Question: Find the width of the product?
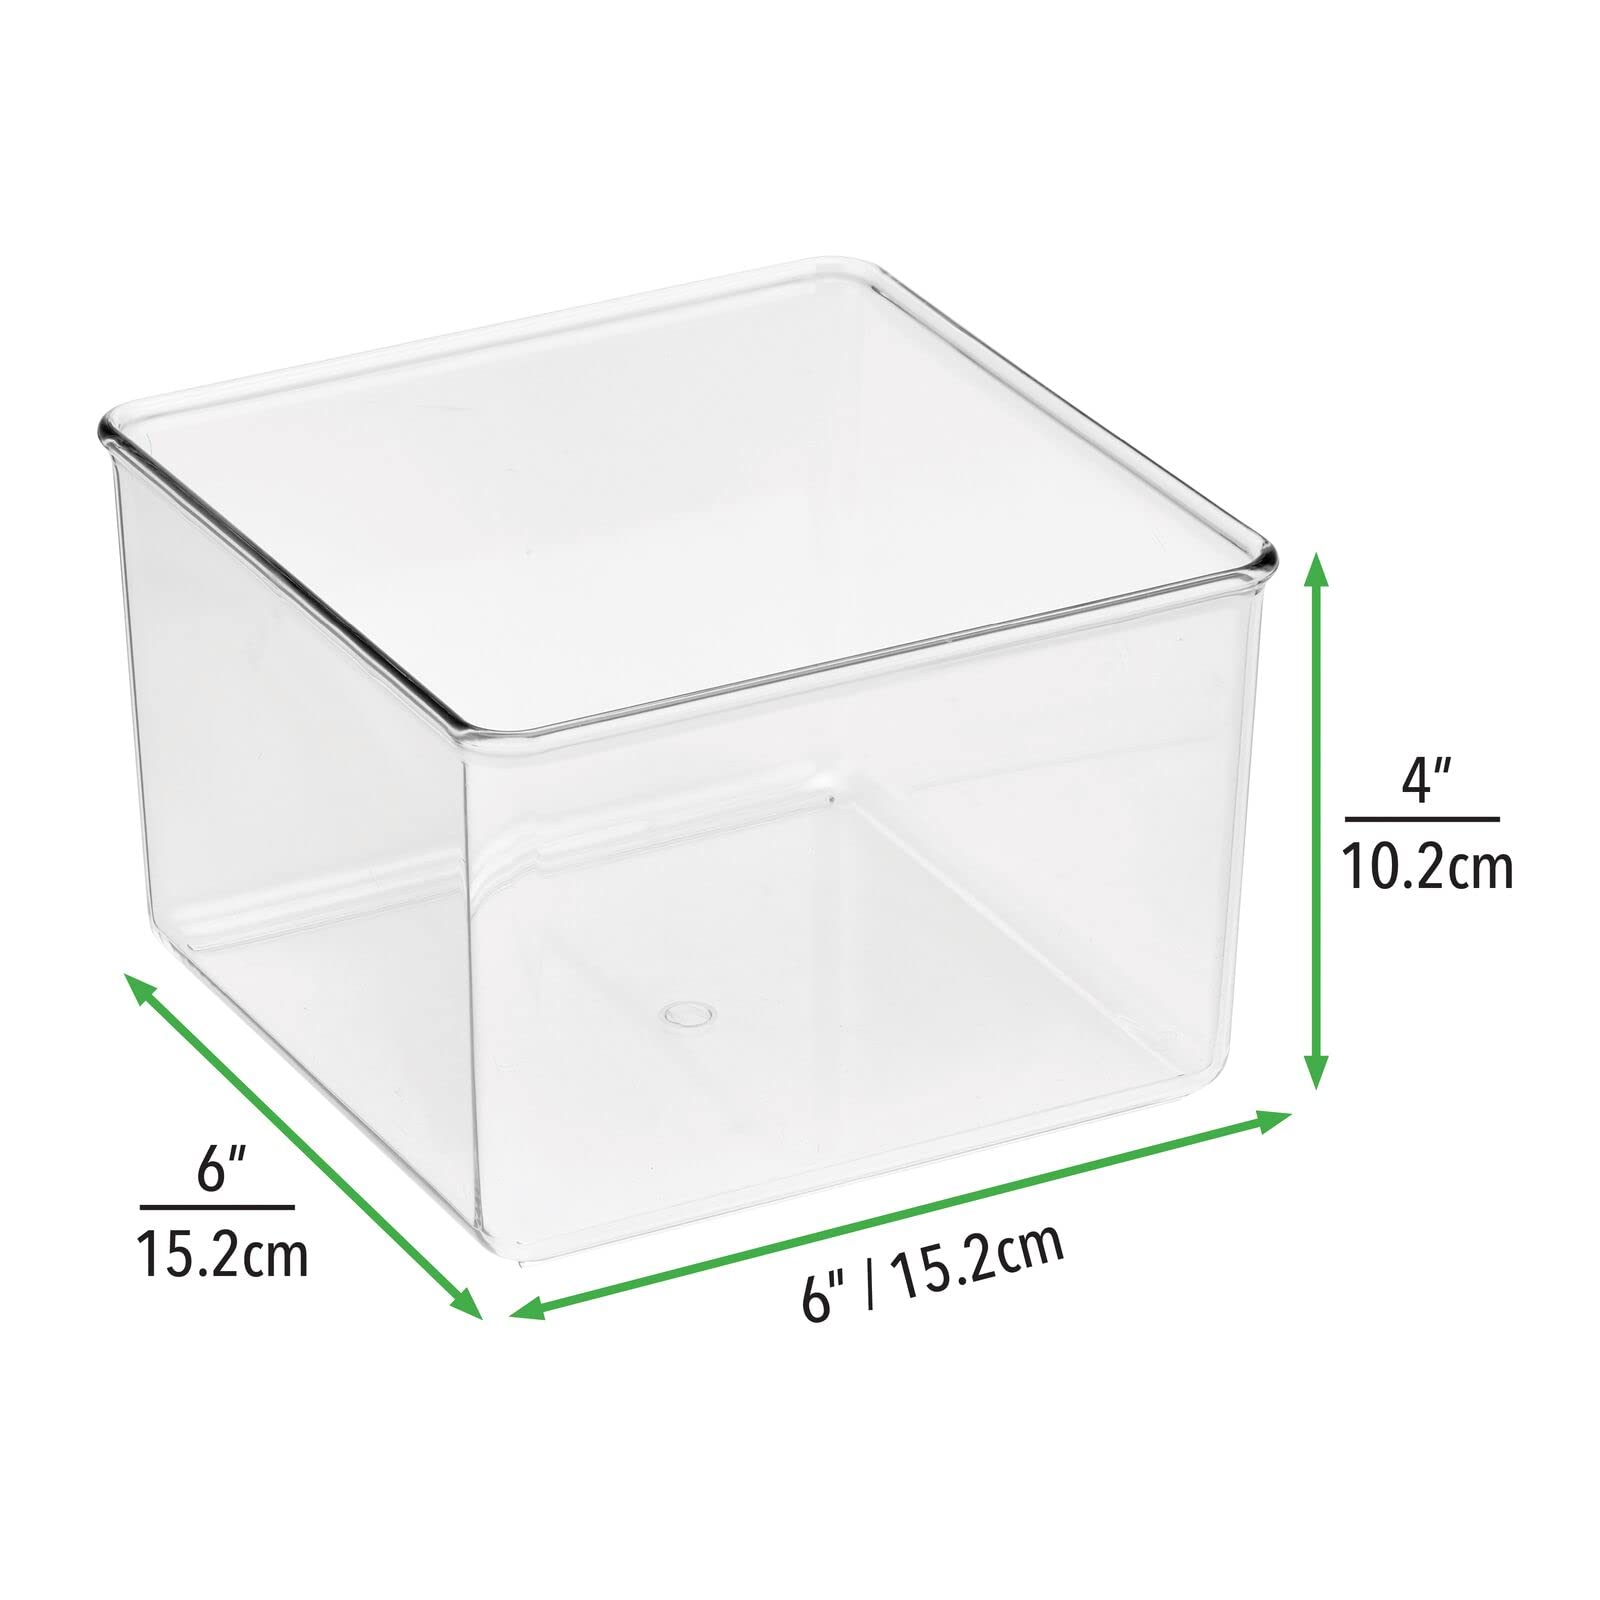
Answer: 15.2 centimetre